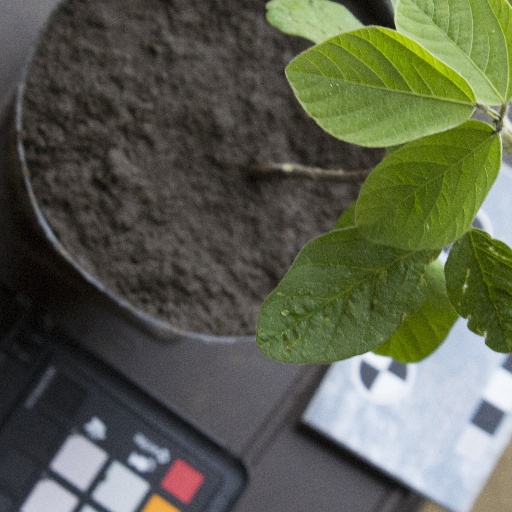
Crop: soybean